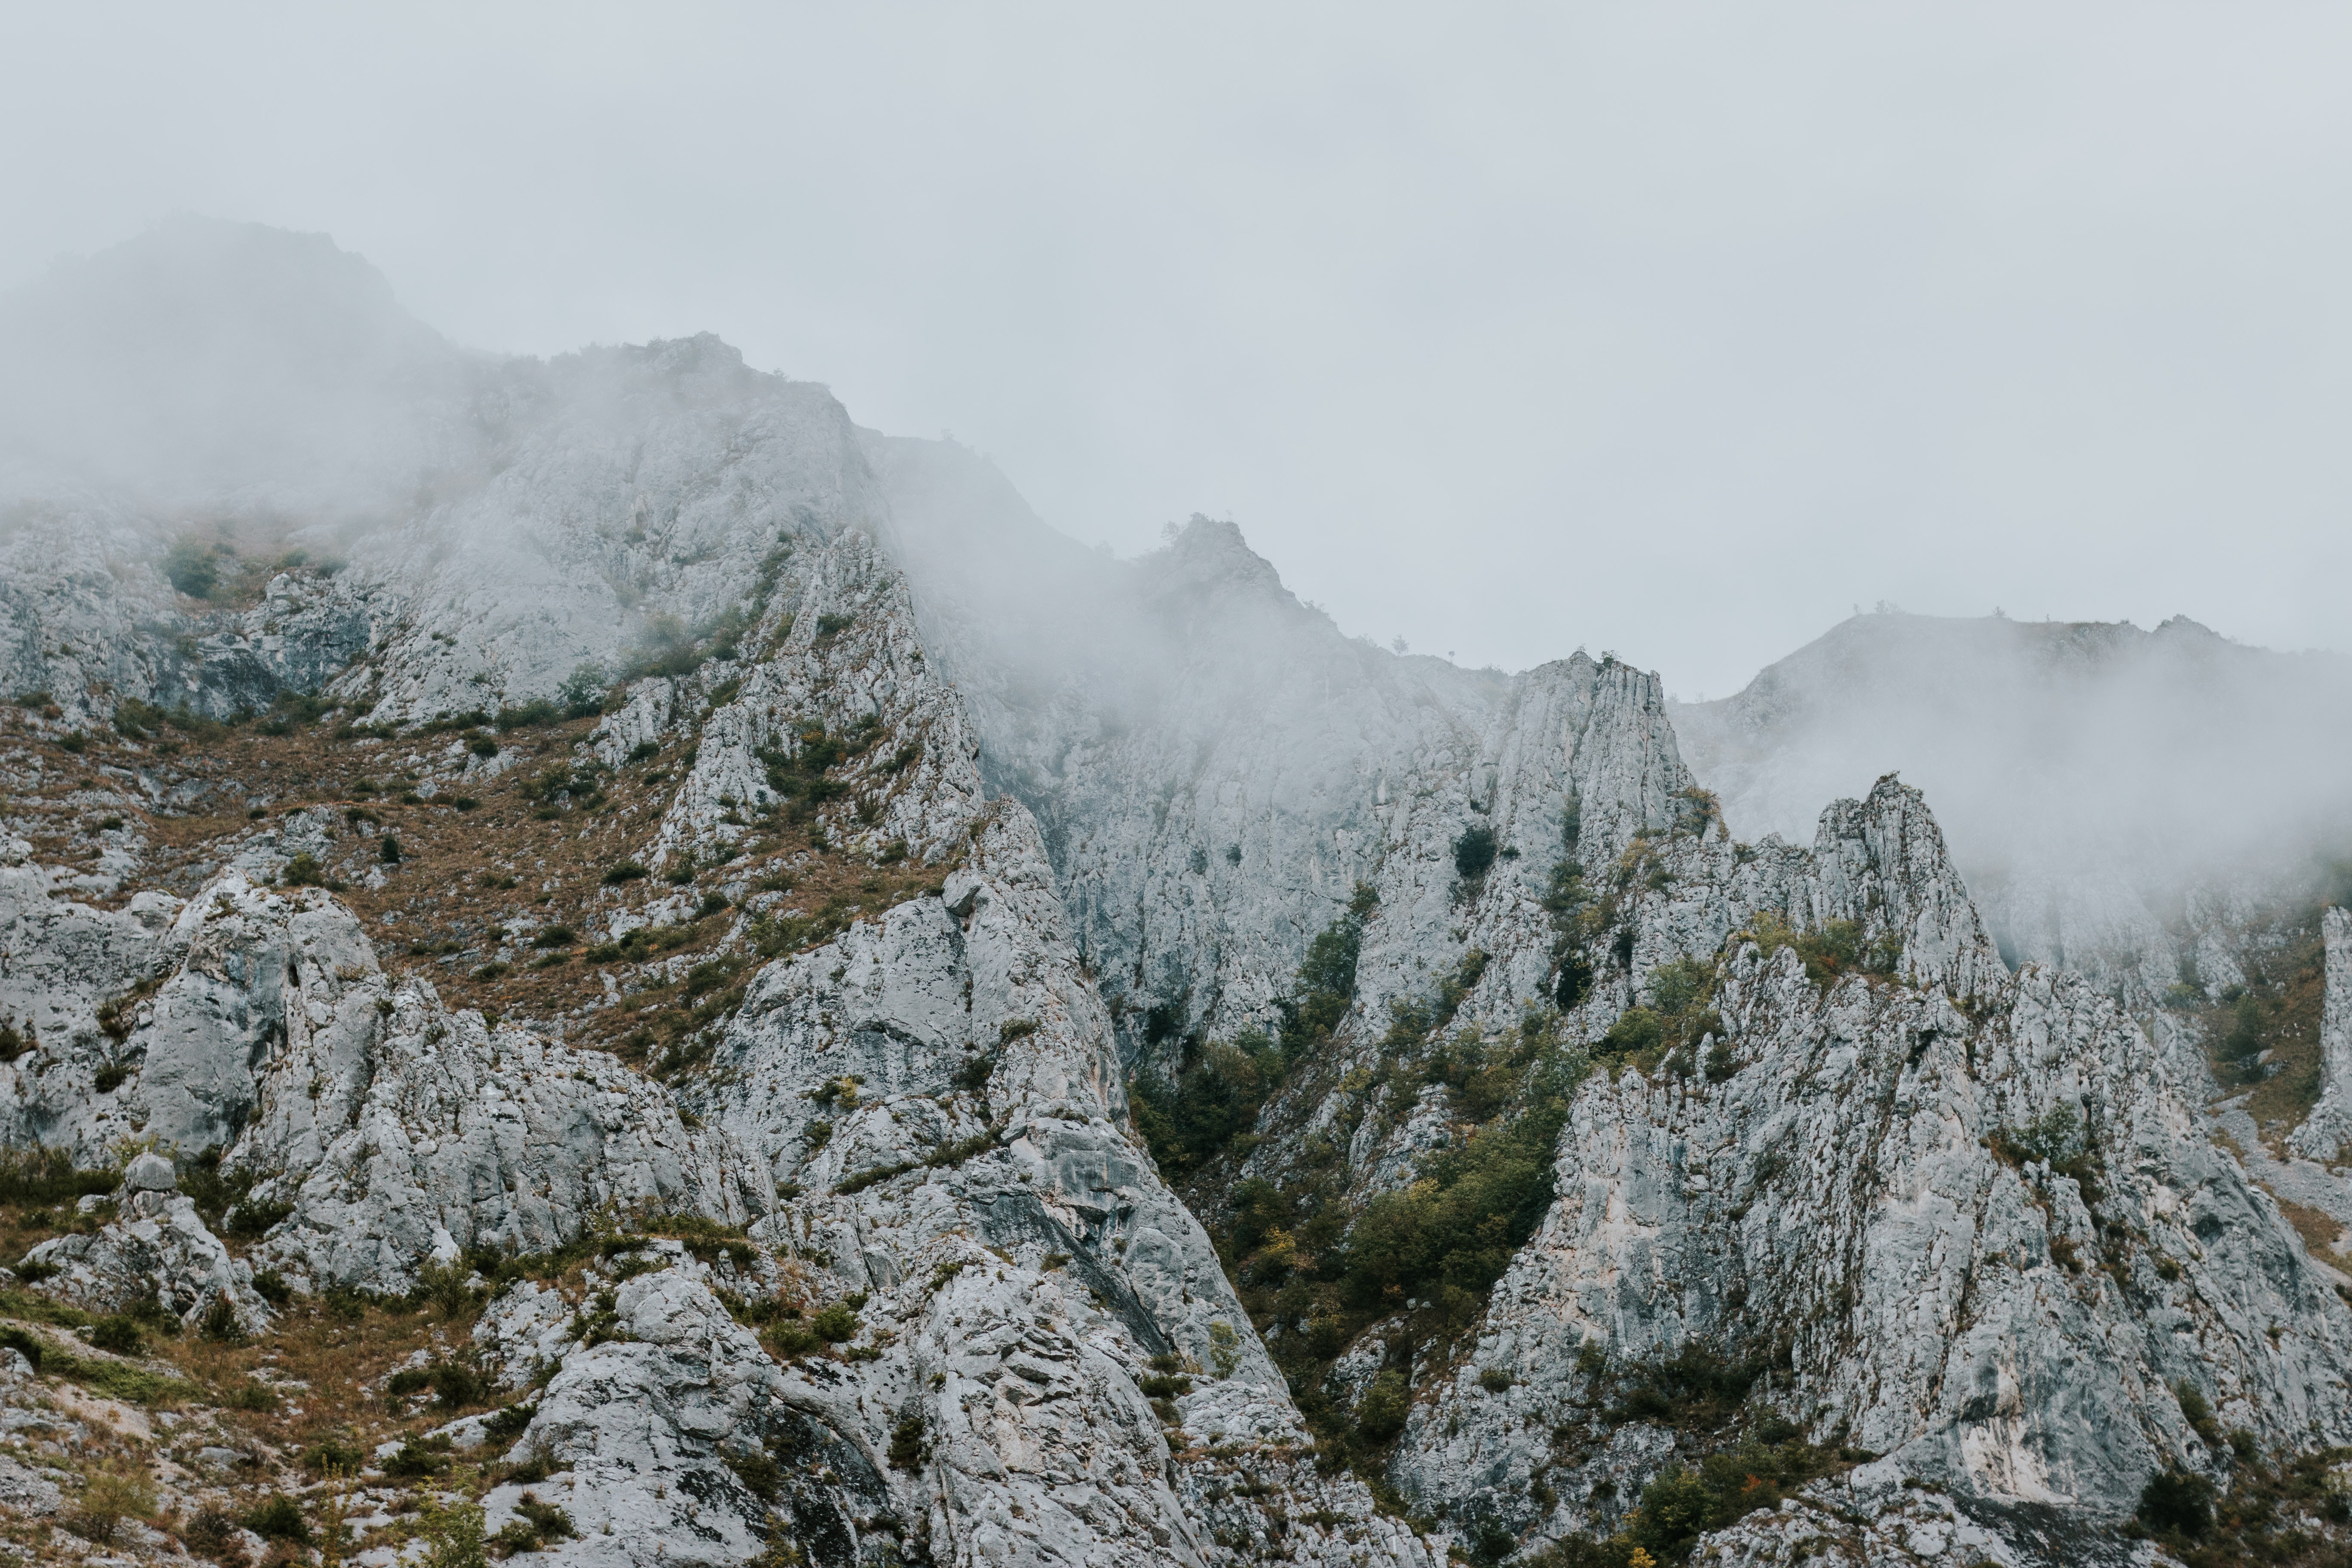
mountainous landforms, mountain, snow, atmospheric phenomenon, mountain range, winter, ridge, hill station, mist, wilderness, alps, fog, geological phenomenon, sky, highland, tree, massif, hill, summit, fell, terrain, freezing, frost, rock, landscape, geology, cloud, national park, valley, ar te, forest, plant, mountain pass, cliff, ice, mount scenery, badlands, pine family, glacial landform, haze